Plan 9 (band)

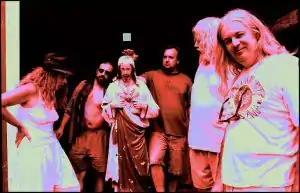
Plan 9 from Rhode Island

Plan 9 is an American neo-psychedelic band from Rhode Island formed in 1979.